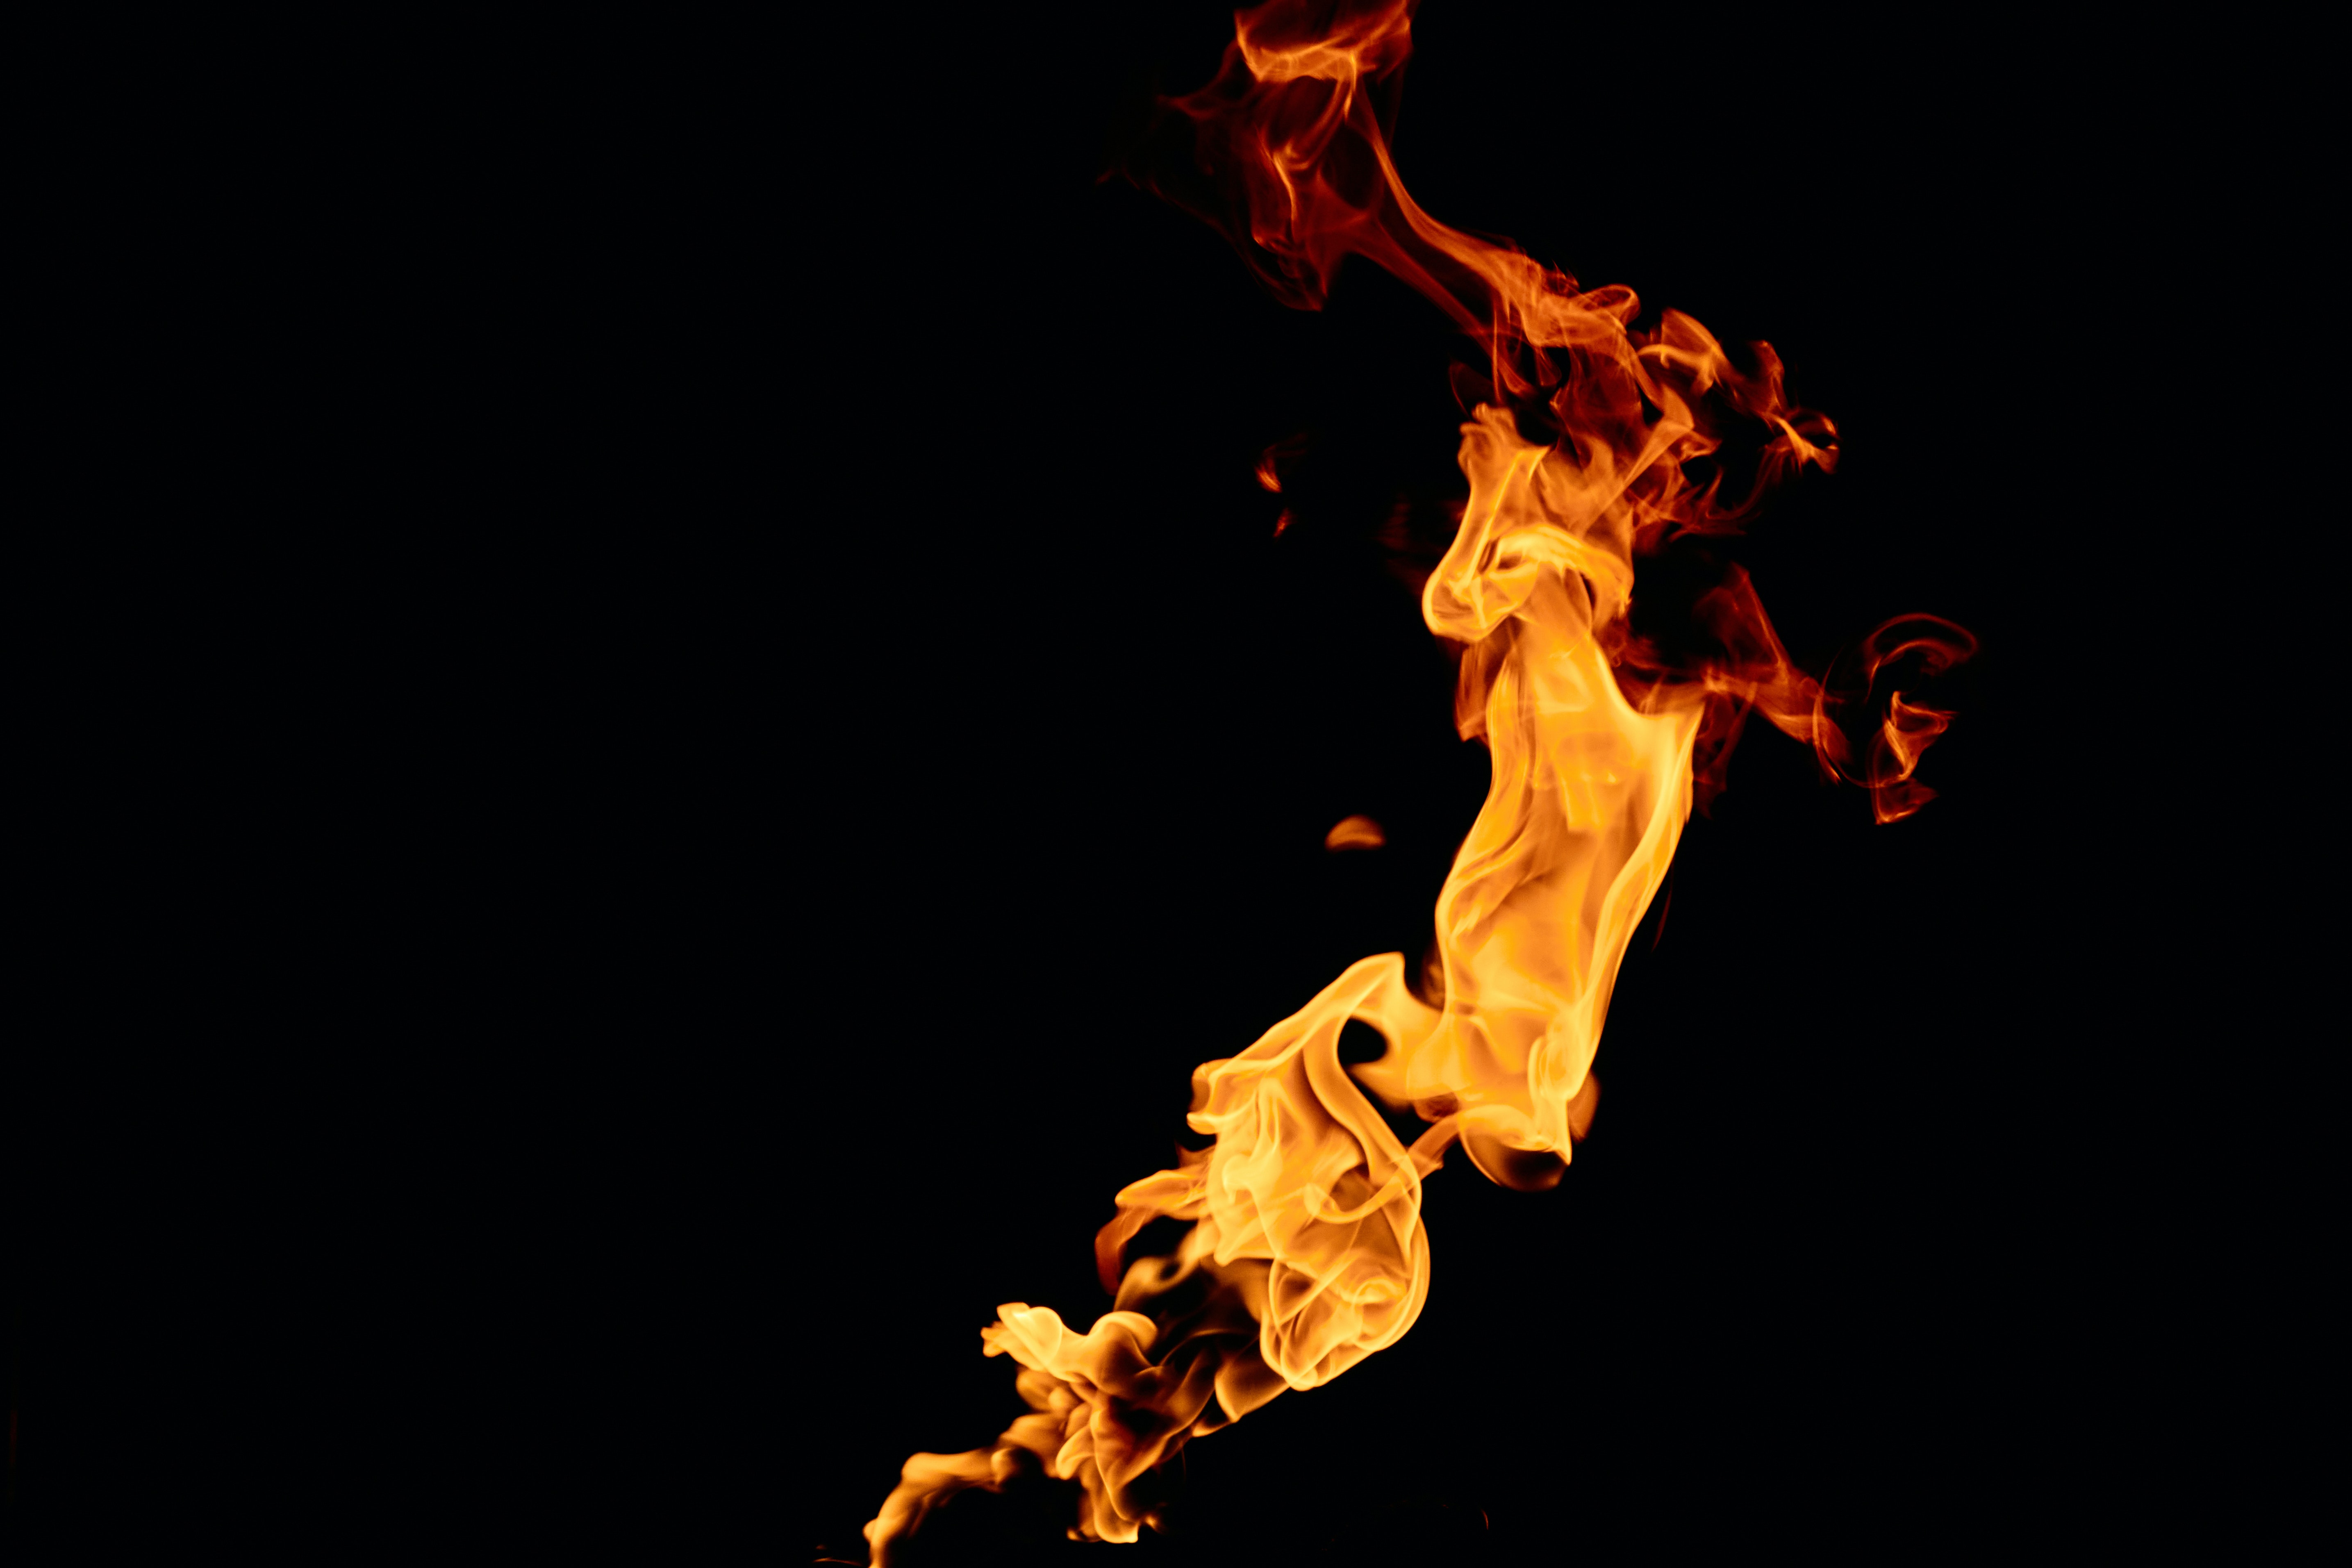
fire, flame, heat, art, font, gas, event, graphics, darkness